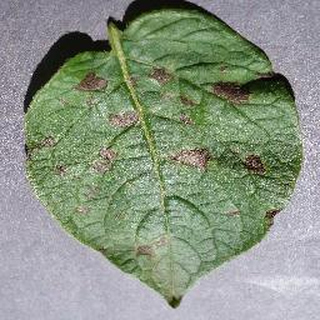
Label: potato_early_blight